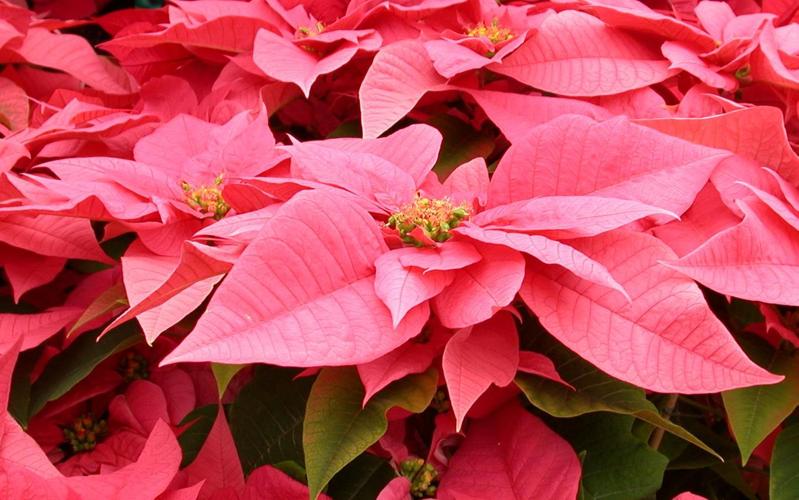
Label: poinsettia